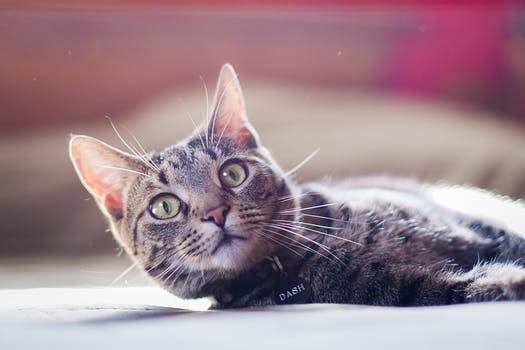
Label: No Watermark